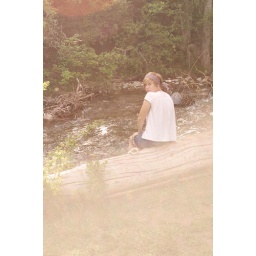
pretty girl by a river